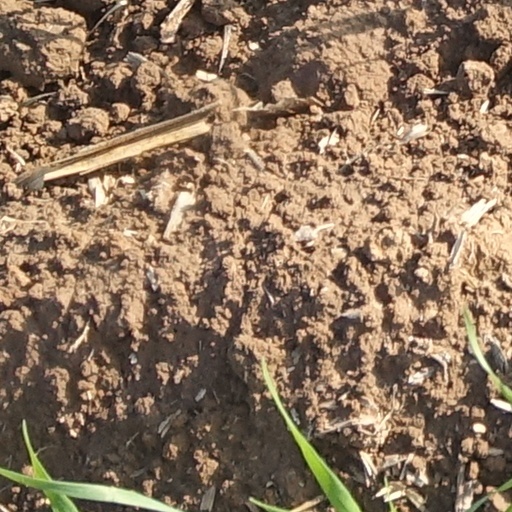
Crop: wheat